Whitney Young

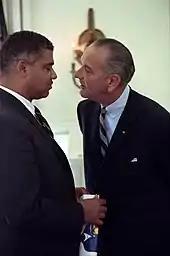
Young receives "The Treatment" from President Johnson (1966)

Despite his reluctance to enter politics himself, Young was an important advisor to Presidents Kennedy, Johnson, and Nixon. In 1968, representatives of President-elect Richard Nixon tried to interest Young in a Cabinet post, but Young refused, believing that he could accomplish more through the Urban League.